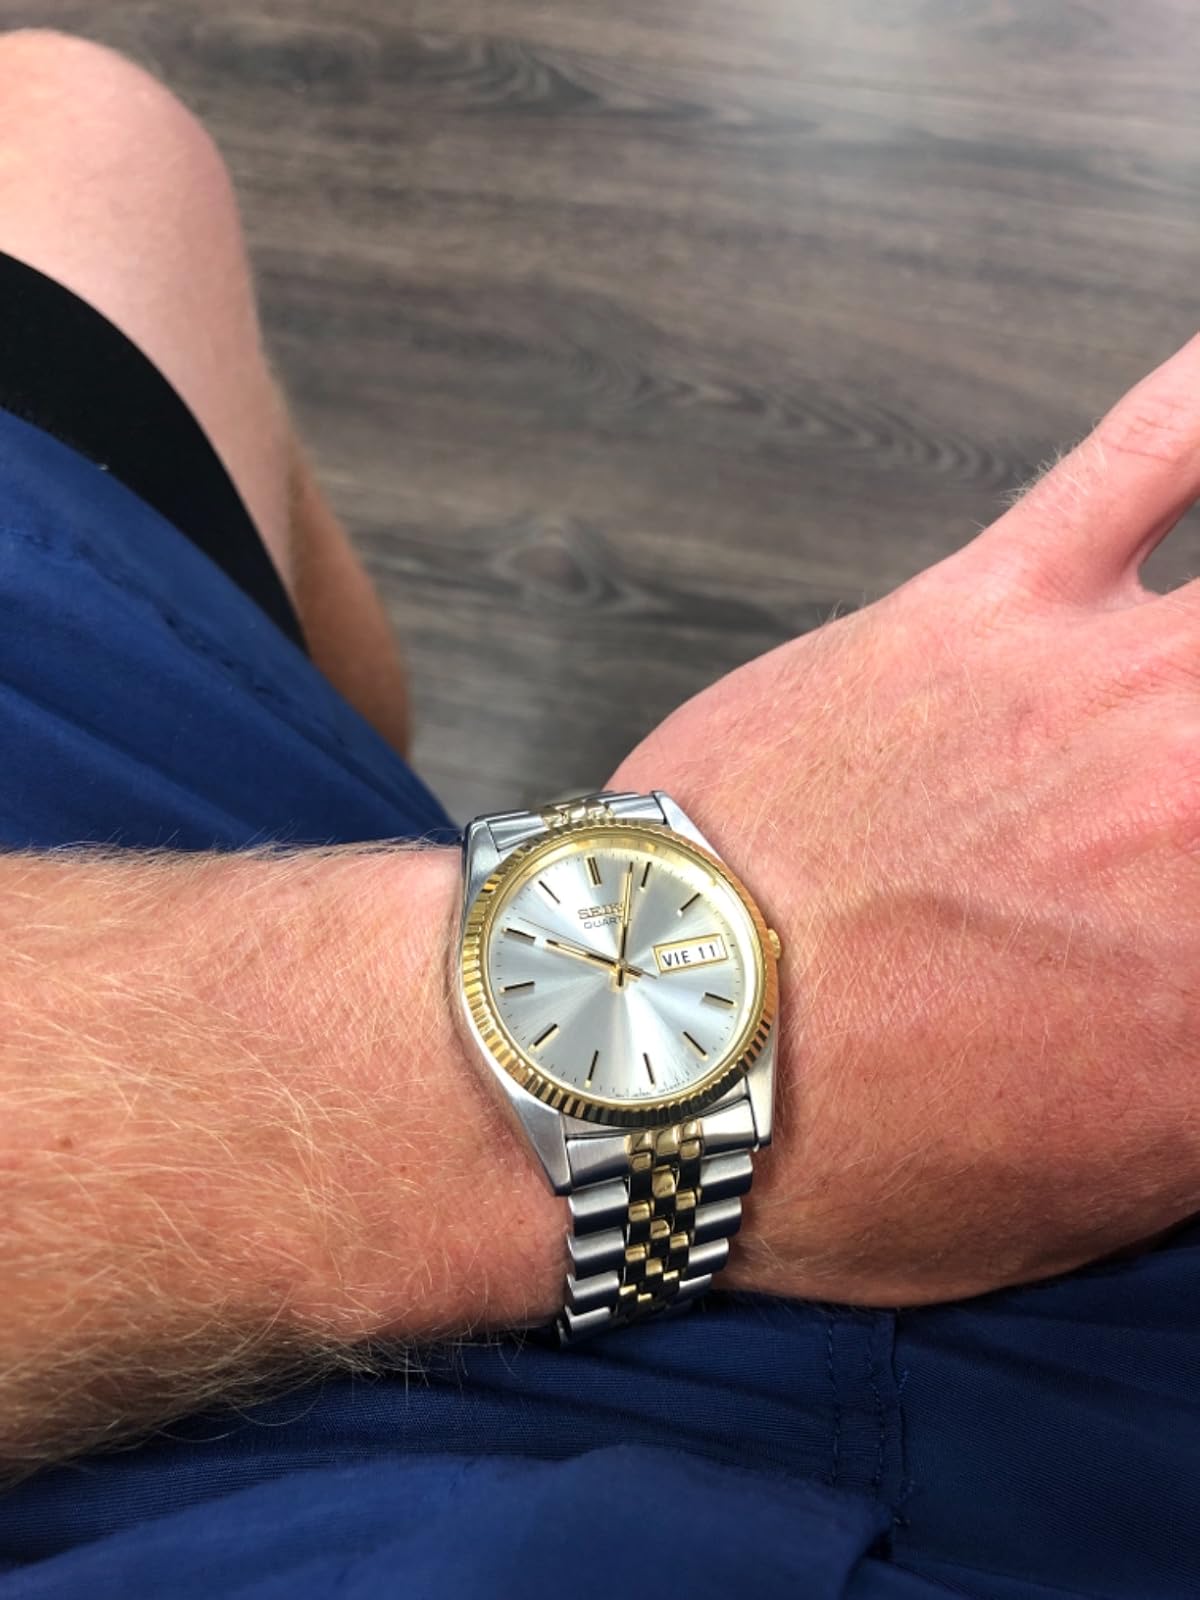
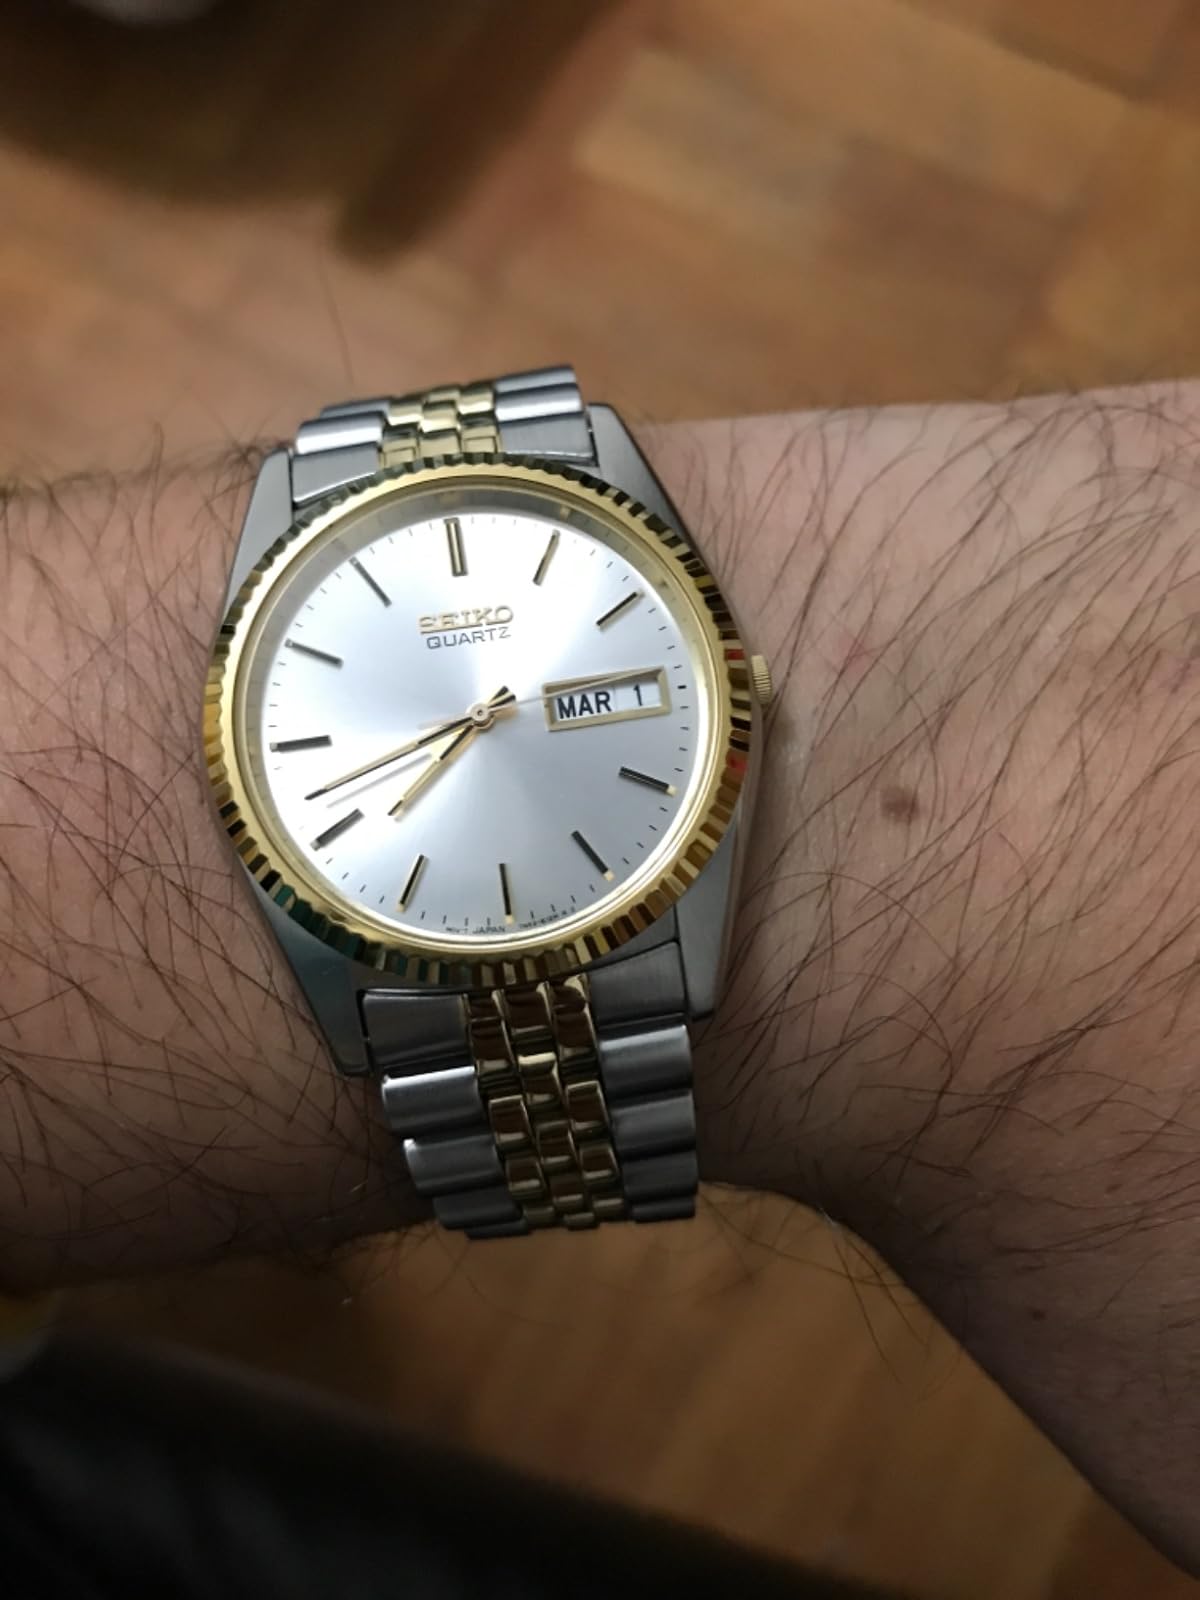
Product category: accessories_watch
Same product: yes